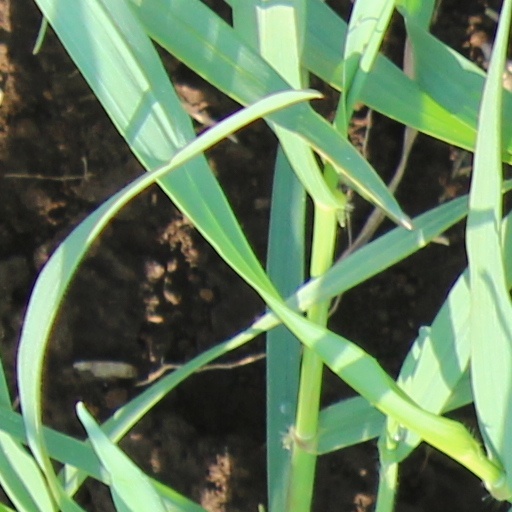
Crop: wheat